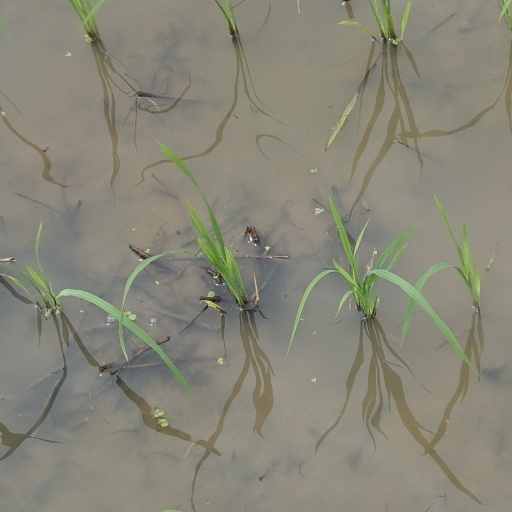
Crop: rice